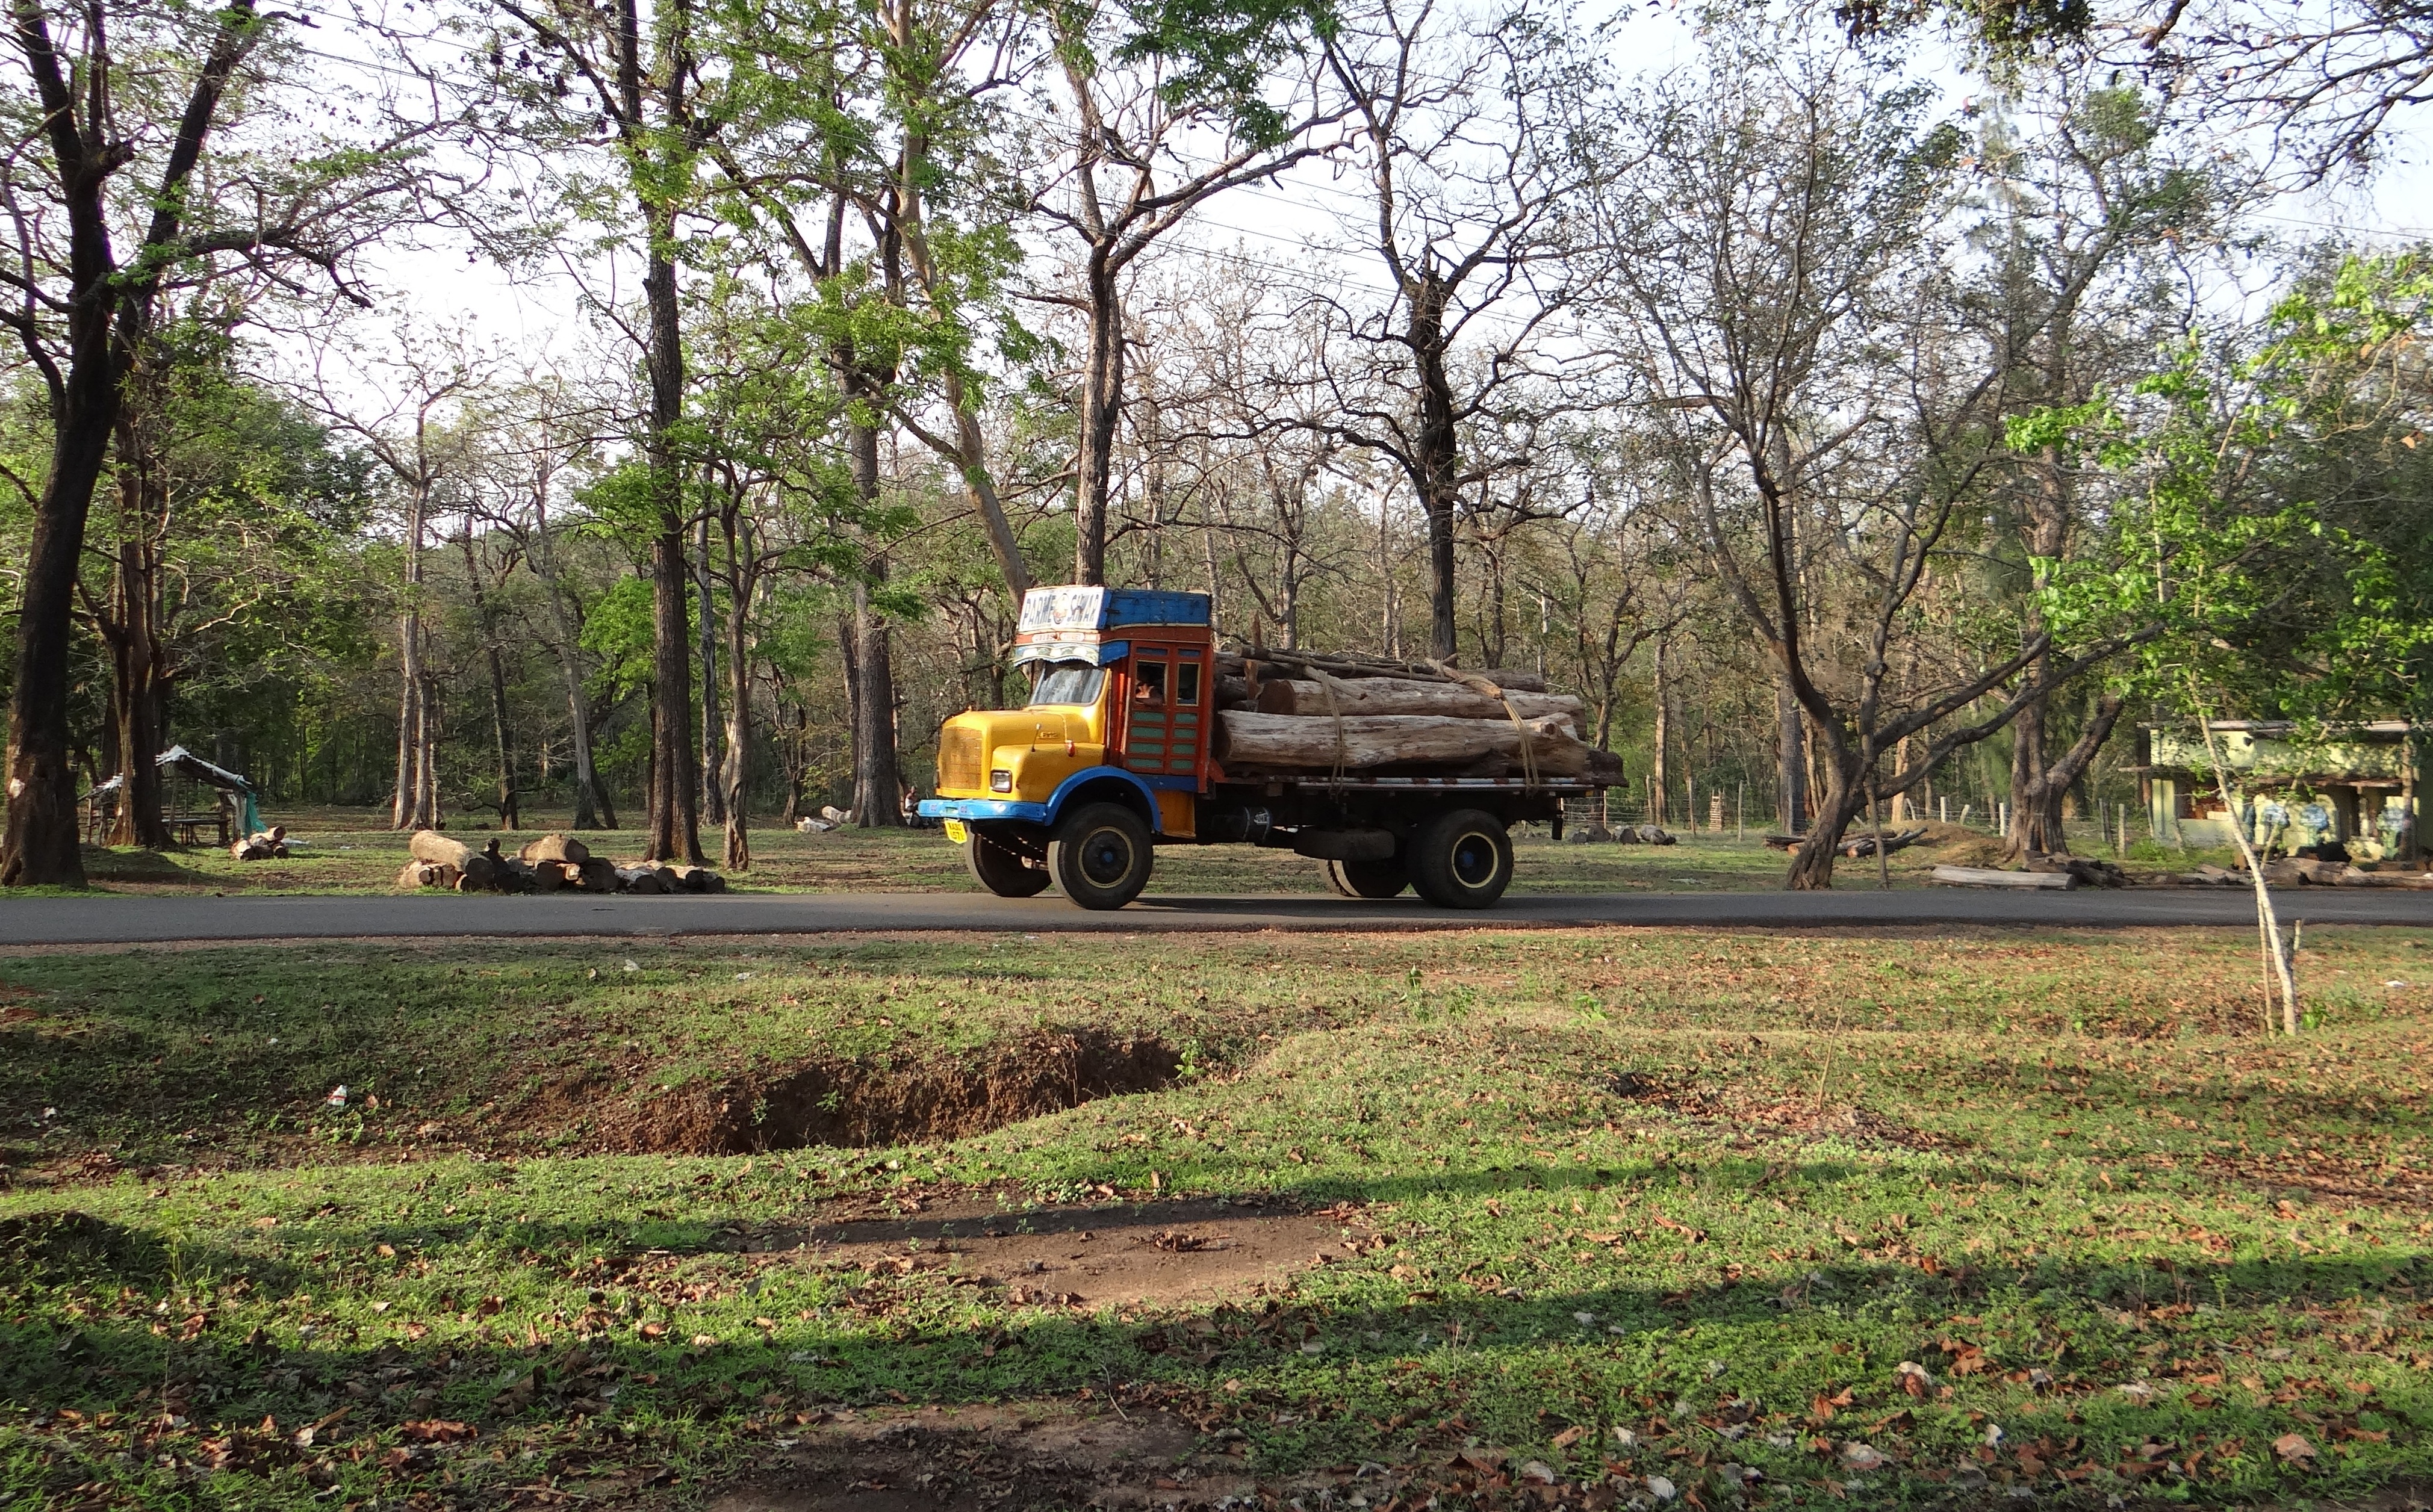
tree, forest, wood, road, farm, lawn, asphalt, transportation, transport, truck, vehicle, soil, lumber, waterway, lorry, logs, forestry, timber, india, yard, depot, karnataka, rural area, dandeli, woody plant